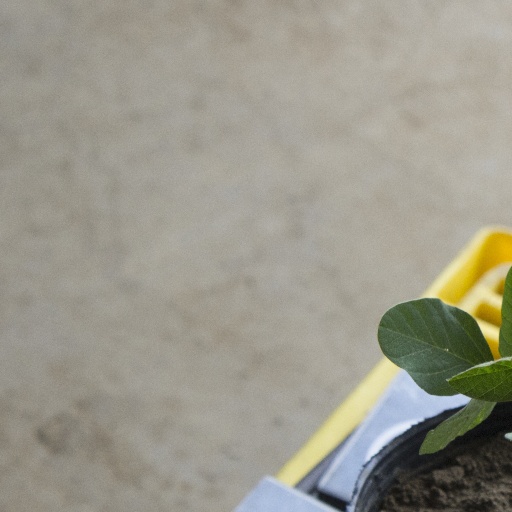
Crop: soybean